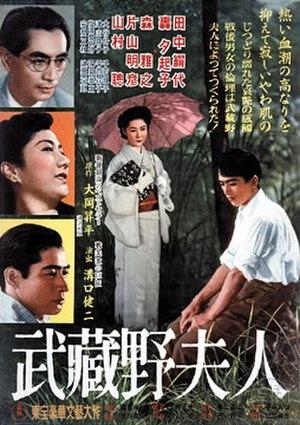
La Dame de Musashino est un film japonais réalisé par Kenji Mizoguchi, sorti en 1951.
Yukiko Todoroki, est une actrice japonaise née le 11 septembre 1917 et morte le 11 mai 1967. Son vrai nom est Tsuruko Nishiyama.